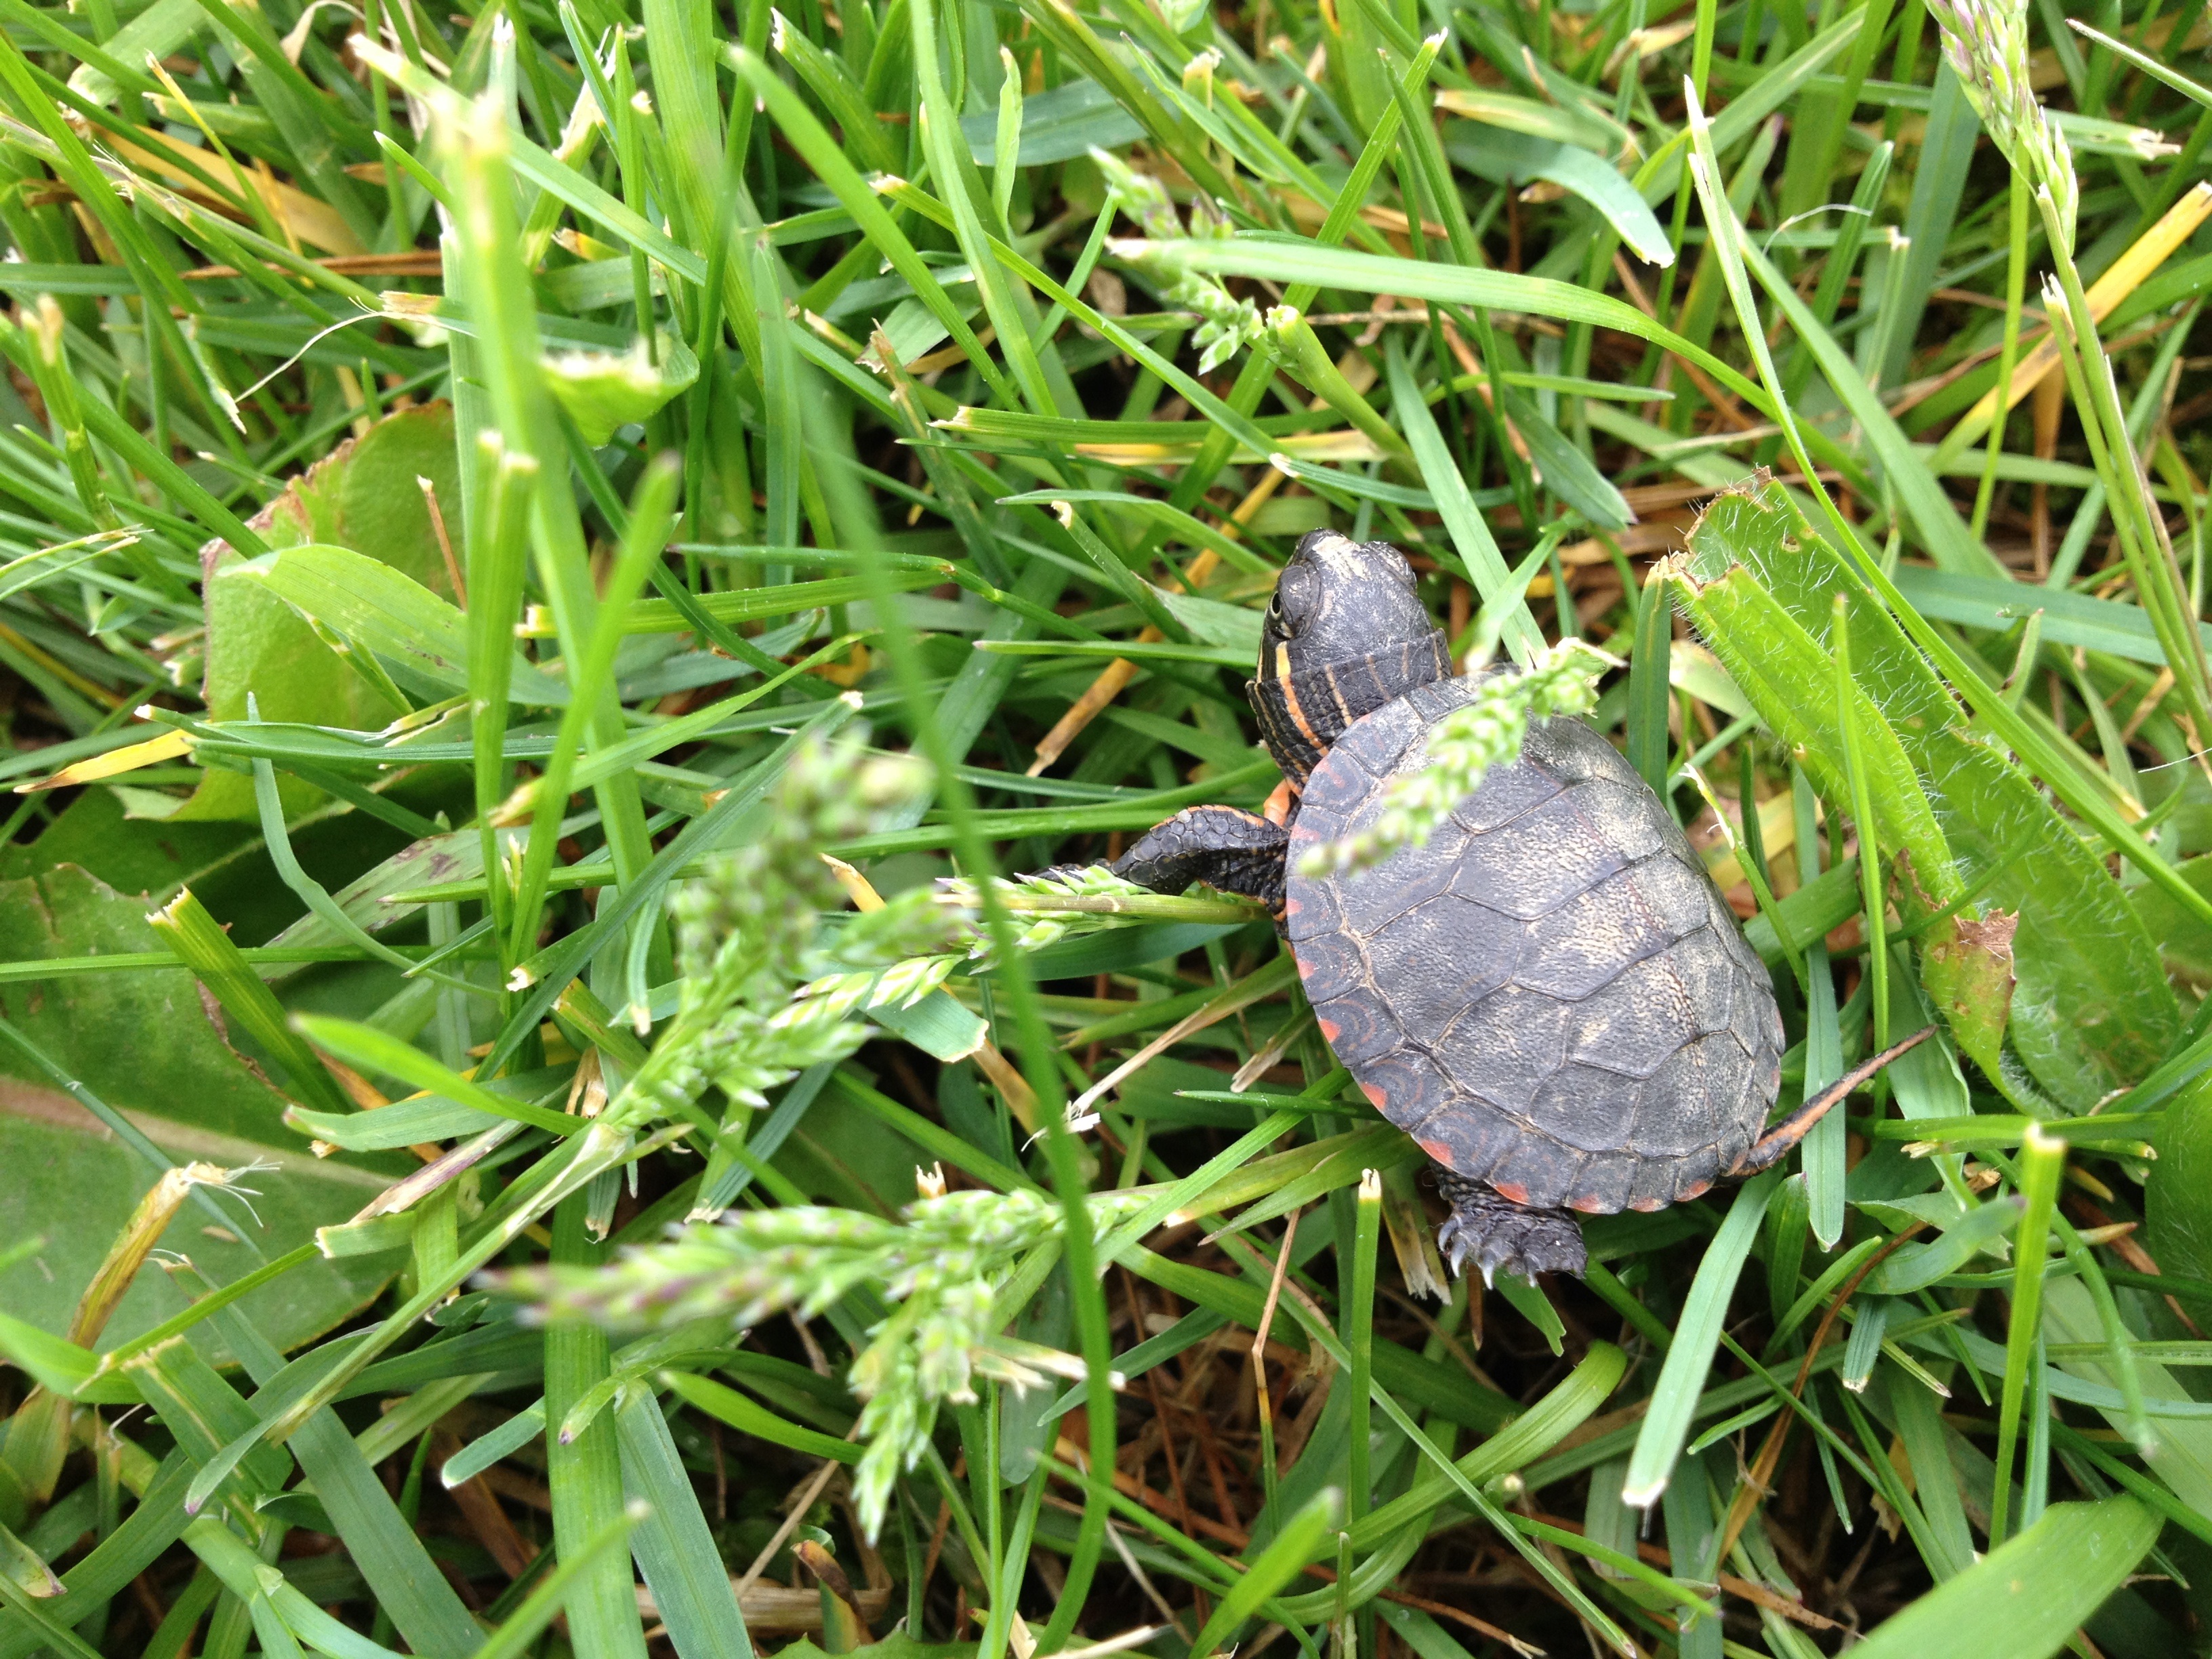
nature, grass, outdoor, lawn, animal, cute, wildlife, wild, green, turtle, reptile, baby, fauna, shell, life, emydidae